Rose Ranger

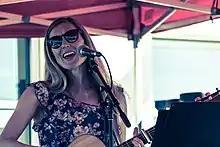
Ranger performing at the Dragon Boat BC Festival

Rose Ranger (born in North Vancouver, British Columbia, Canada) is a Canadian singer, songwriter, music producer and actress. Now with six albums, Ranger performs both solo and with her band. She has written and recorded with some of Canada's top musicians, toured the world, opened for Keith Urban, and her original songs have been featured in The Young and the Restless, Beautiful People, Strong Medicine, Undressed, Joan of Arcadia, Dawson's Creek, Party of Five, Hallmark's The Story of Us, GAC’s Destined At Christmas, Lifetime's Christmas Angel, Whistler Film Festival, CBC Docs, and feature films including, The Bandit Hound and Deluxe Combo Platter.